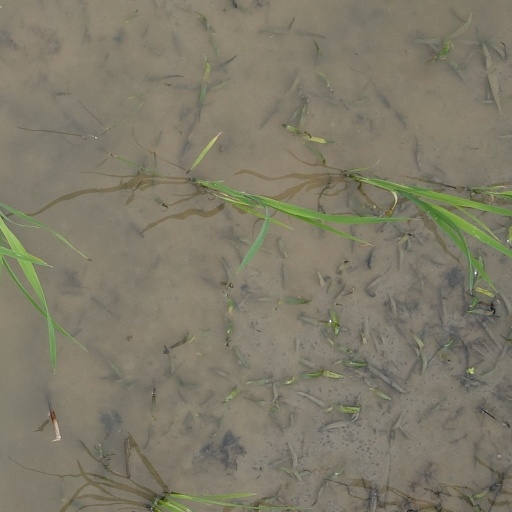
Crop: rice